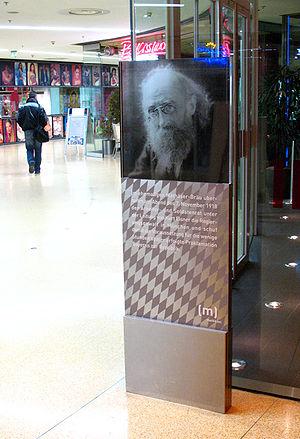
Kurt Eisner, né le 14 mai 1867 à Berlin et mort le 21 février 1919 à Munich, est un écrivain, philosophe et homme politique socialiste allemand. Il a un rôle important au cours de la révolution de novembre 1918, participant au renversement de la monarchie en Bavière.
Le Mathäser est un ensemble de bâtiments situé dans la rue Bayerstraße, dans le centre de Munich, entre la gare centrale et la place Stachus. Le complexe a abrité pendant des siècles une brasserie, qui fut pendant un moment la plus grande brasserie du monde.